Sky position (RA, Dec in degrees): 136.281, 23.235
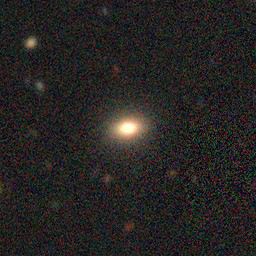
Galaxy morphology: Disturbed Galaxies